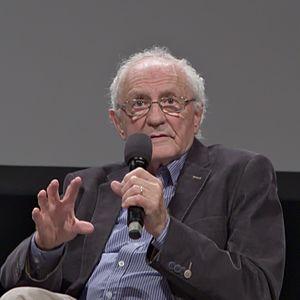
Zeev Sternhell est un historien et universitaire israélien d'origine polonaise, né le 10 avril 1935 à Przemyśl et mort le 21 juin 2020 à Jérusalem. Il est lauréat en 2008 du prix Israël pour ses travaux en sciences politiques.